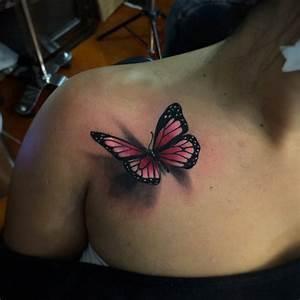
butterfly